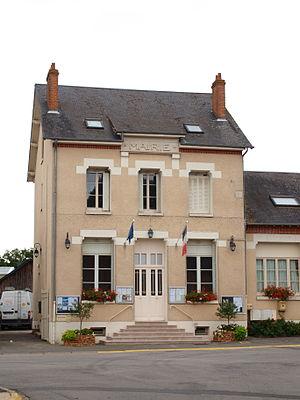
Coulmiers (Loiret, France)
Coulmiers est une commune française, située dans le département du Loiret en région Centre-Val de Loire.